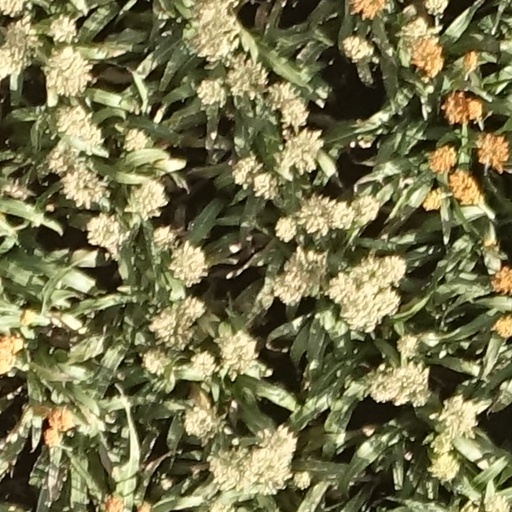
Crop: sorghum